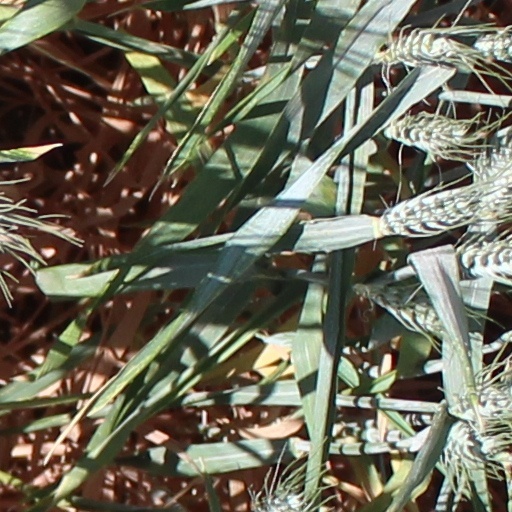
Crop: wheat